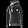
Label: Pullover